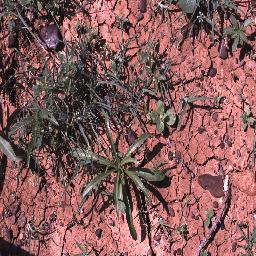
Label: negative